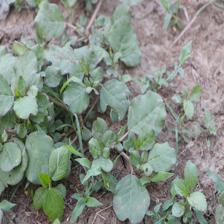
Label: BroadLeafWeed